Rose bengal

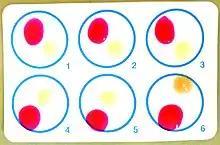
Before Brucella Rose Bengal Test application

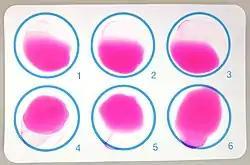
After Brucella Rose Bengal Test application

PV-10 (an injectable form of rose bengal) was found to cause an observable response in 60% of tumors treated, according to researchers in a phase II melanoma study. Locoregional disease control was observed in 75% of patients. Also confirmed was a "bystander effect", previously observed in the phase I trial, whereby untreated lesions responded to treatment as well, potentially due to immune system response. These data were based on the interim results (in 2009) of the first 40 patients treated in an 80-patient study. a phase-3 study of PV-10 as a single agent therapy for patients with locally advanced cutaneous melanoma (Clinical Trials ID NCT02288897) is enrolling patients.